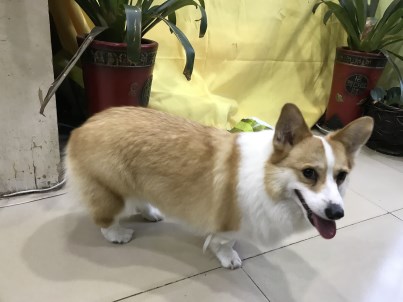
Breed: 2909-n000116-Cardigan